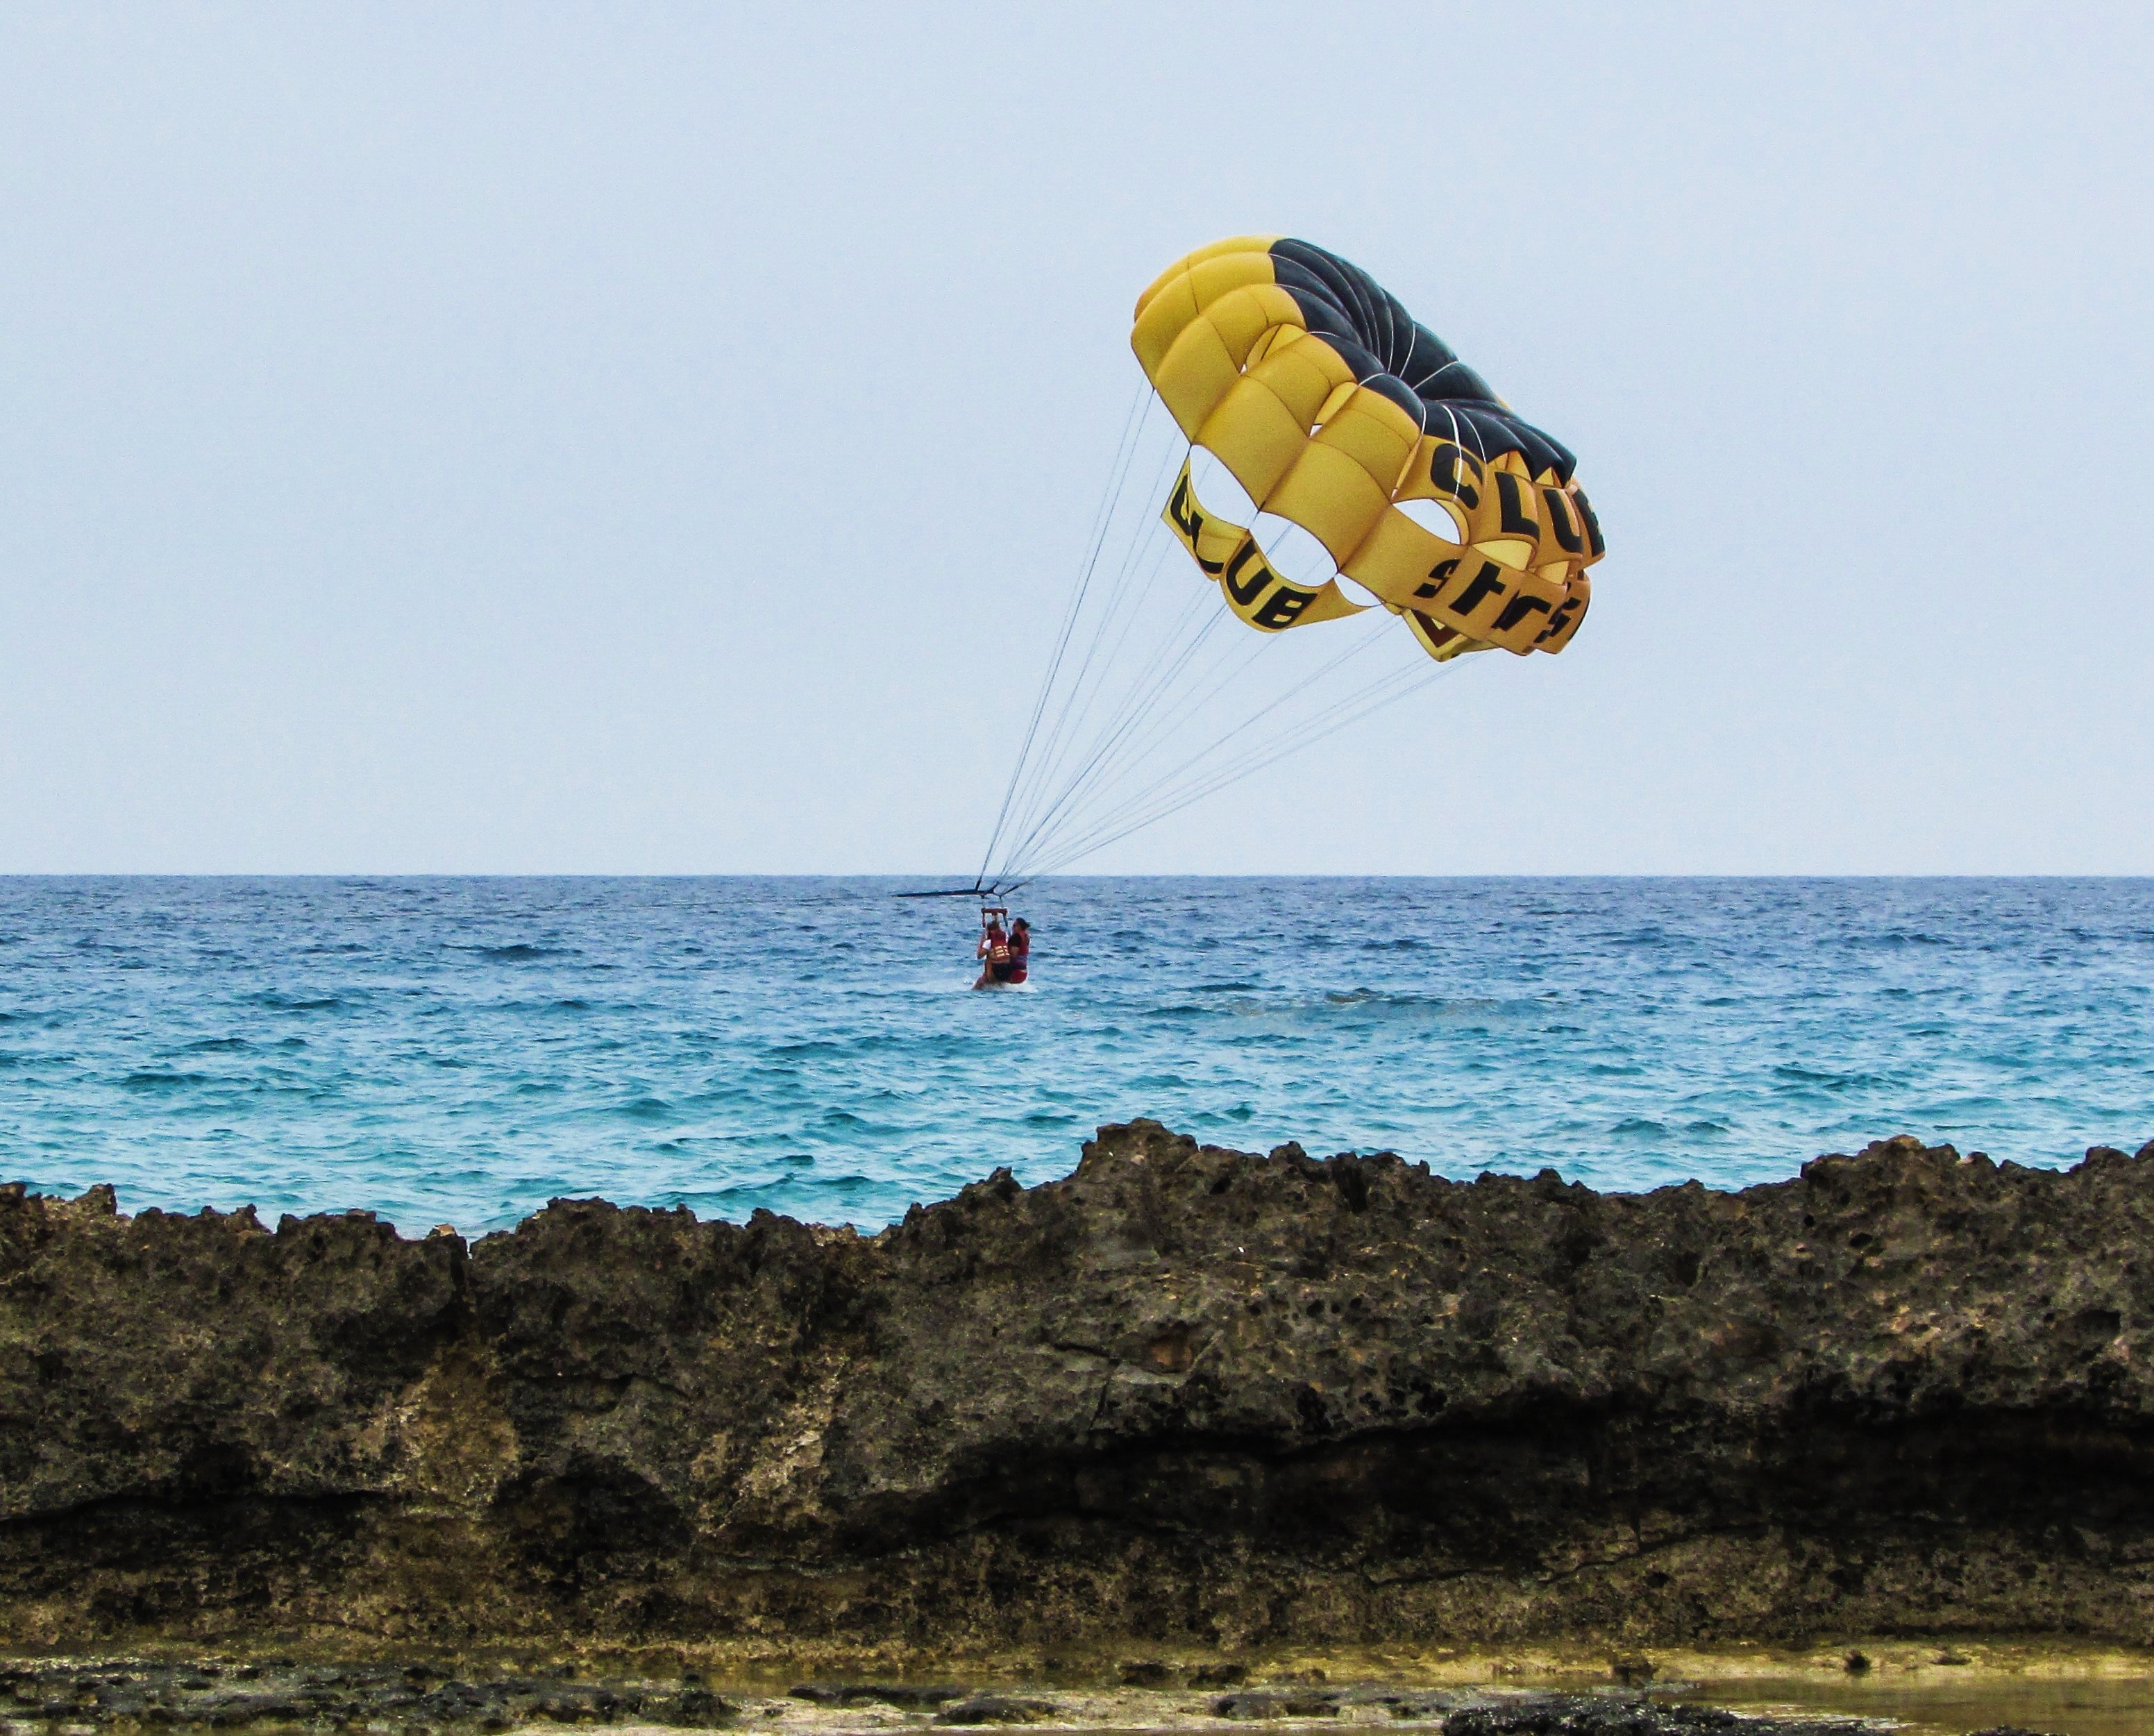
sea, sky, flying, fly, recreation, vehicle, sailing, freedom, extreme, extreme sport, leisure, toy, parachute, paragliding, activity, sports, parasailing, adrenaline, water sport, sea sport, windsports, kite sports, surface water sports, towed water sport